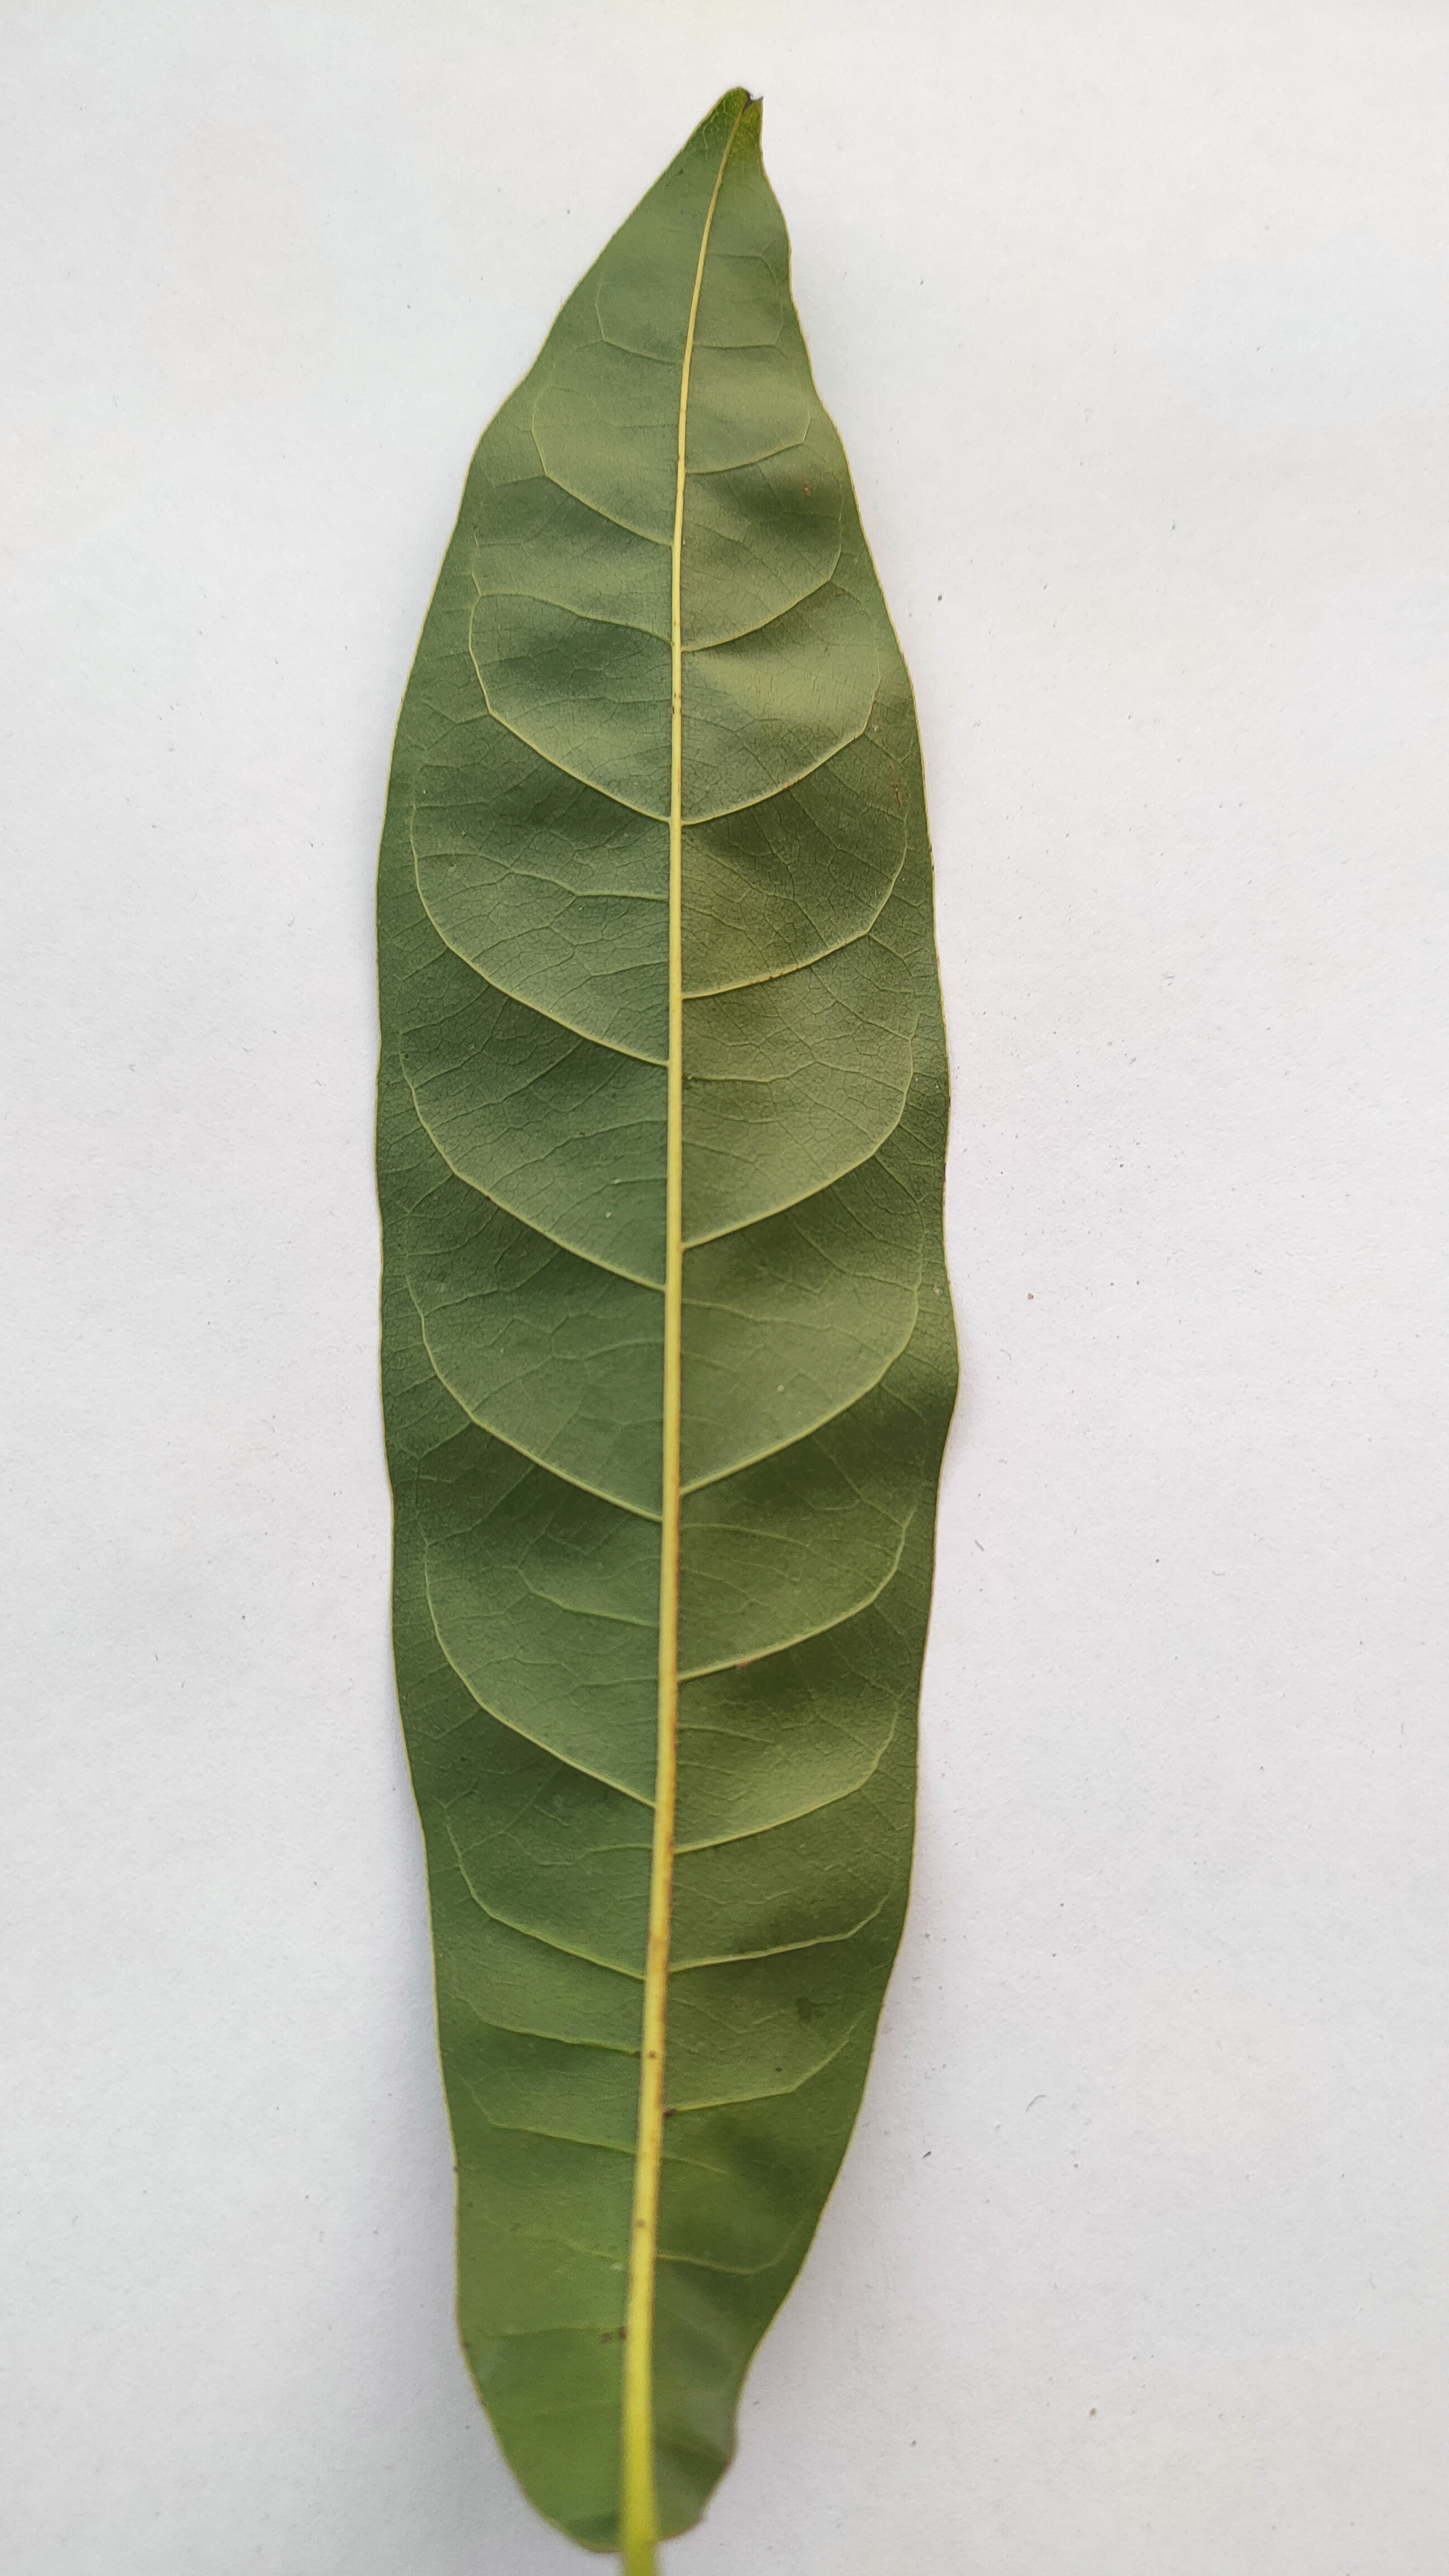
Leaf variety: Custard Apple